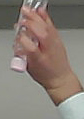
Product: johnson_baby